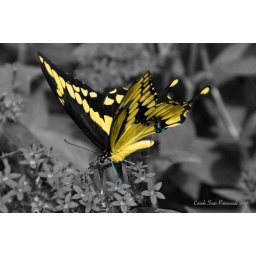
This is a swallowtail butterfly that I played with in P/S. Changed to gray scale and replaced the color.